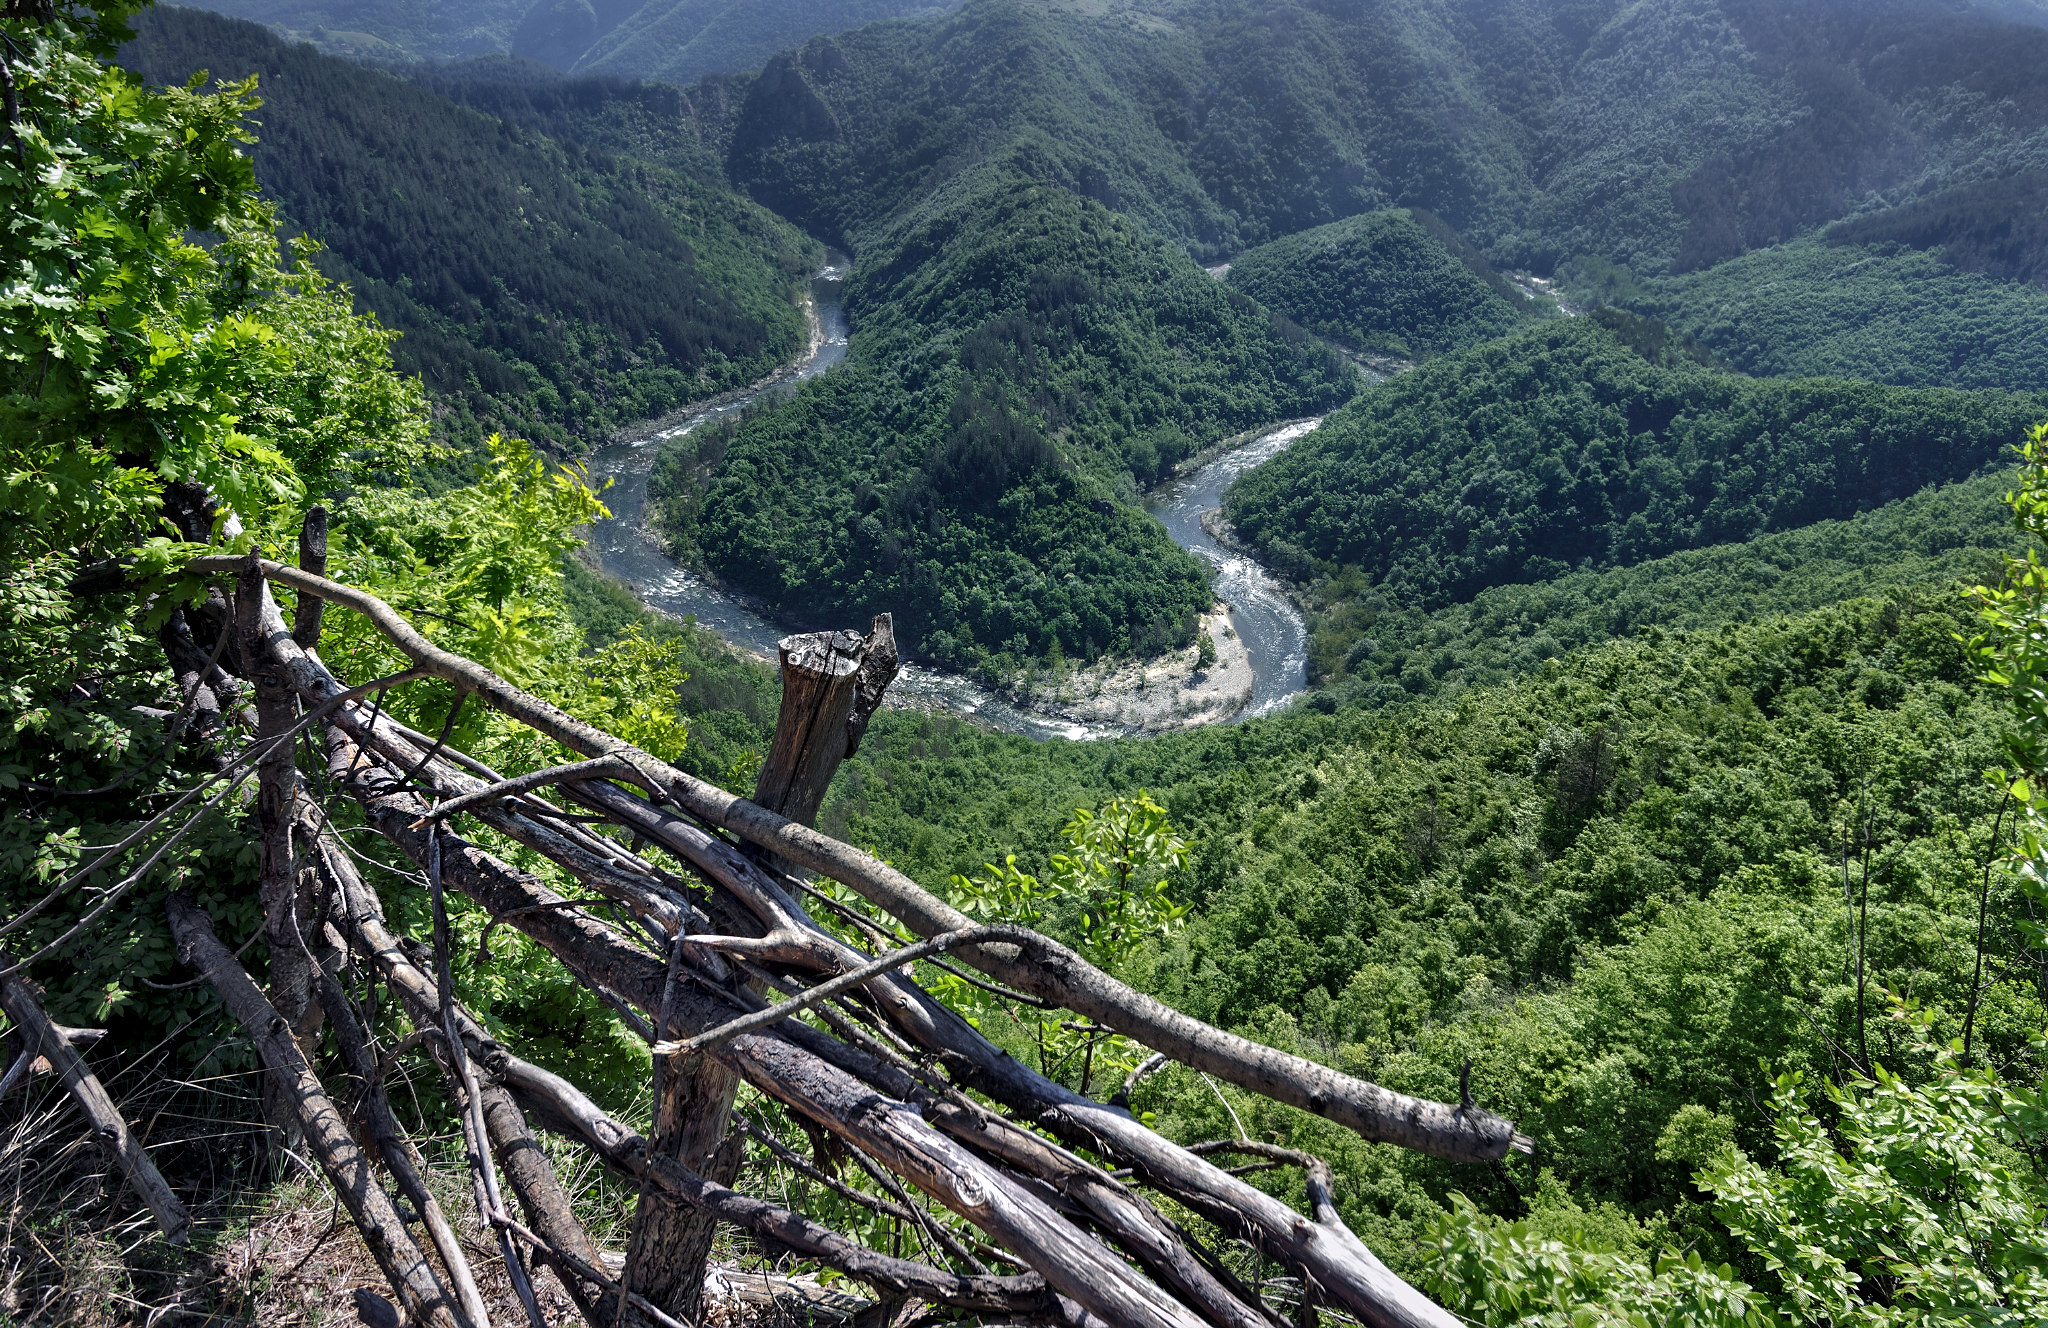
landscape, water, forest, walking, mountain, trail, hill, adventure, river, valley, mountain range, jungle, scenic, ridge, trees, outdoors, woods, rainforest, plateau, habitat, mountain pass, geographical feature, mountainous landforms, geological phenomenon